Rosamond du Jardin

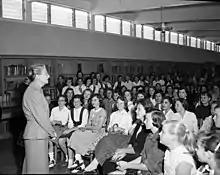
Du Jardin speaking to students in 1957.

Rosamond du Jardin (1902–1963) was a writer, best known for 17 books for teen girls published in the 1950s and 1960s. Before then, she wrote short stories and serialized novels for numerous magazines. Her work is of enduring interest in gender studies because it provides a useful view of 1950s norms and rites of passage.